Xia Gui

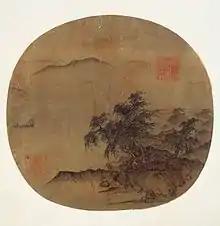
Xia Gui - "Sailboat in Rainstorm". Boston

The vast majority of Xia's surviving works are small album leaves, the favorite genre of Song academy painters. The genuine work all scholars in the Proceeding 1970 agreed is the album leaf, "Sailboat in Rainstorm", in the Museum of Fine Arts, Boston. Instead of producing highly detailed, complex paintings, he limited his materials and thus achieved a more immediate effect. Li Tang had numerous followers, and Xia was one of them; however, as his works show, he soon developed a personal style. Examples of his work in the album leaf format include two ink on silk paintings in the Tokyo National Museum (one of which is from the famous "Garden Plowed by the Brush" (Hikkoen) collection): both feature perfectly balanced diagonal composition, in which the void and the solid mass play equally important roles, and a formidable ink technique.